Tongass National Forest

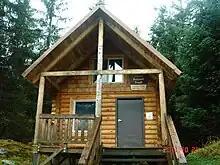
Eagle Glacier Memorial Cabin, located near Juneau in the Tongass National Forest

The Tongass National Forest offers recreation opportunities, some of which are found only in Alaska. The forest has close to one million visitors each year. Most come by cruise ships arriving through the Inside Passage of Southeast Alaska. The Forest Service provides visitor programs at the Mendenhall Glacier Visitor Center in Juneau and the Southeast Alaska Discovery Center in Ketchikan. The Mendenhall Glacier Visitor Center, built in 1962, was the first Forest Service visitor center in the nation. The forest interpretive program on the state ferries began in the summer of 1968, and was the longest-running naturalist program in the agency until ending in 2013.